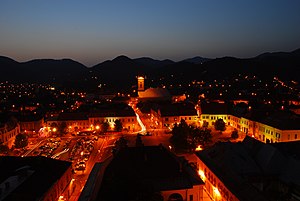
Baia Mare
Baia Mare er en by, administrativt center i Maramureş distrikt i Transsylvanien, Rumænien. Baia Mare har 123.738 indbyggere.